Alianza de Intelectuales Antifascistas

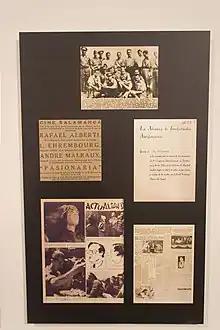
Press clippings at the "Exhibition For the Defense of Culture" , held at the Centro del Carmen in Valencia, in 2017.

The Alliance of Antifascist Intellectuals for the Defense of Culture ("Alianza de Intelectuales Antifascistas para la Defensa de la Cultura") was a civil organization created on July 30, 1936, after the Spanish Civil War began. It had its initial headquarters in Madrid and moved to Valencia, accompanying the government of the Second Spanish Republic.